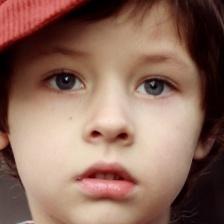
Label: faces